Abu Hafs Kabir Bukhari Memorial Complex

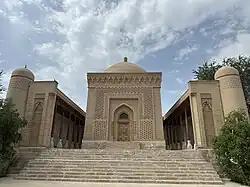
Abu Hafs Kabir mausoleum

Abu Hafs Kabir Bukhari Memorial Complex is an architectural monument located in Bukhara. The complex consists of Abu Hafs Kabir Bukhari Mausoleum, Hazrat Imam's cemetery, a mosque, a minaret, a pool and a shrine. The mausoleum is included in the national list of real estate objects of the material and cultural heritage of Uzbekistan.